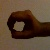
The image shows a hand gesture representing the number 0 in Indian Sign Language.